Cuyo (Argentina)

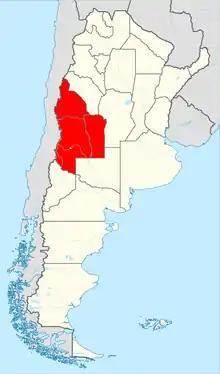
Las Leñas ski resort

Cuyo is the wine-producing, mountainous region of central-west Argentina. Historically it comprised the provinces of San Juan, San Luis and Mendoza. The modern New Cuyo includes both Cuyo proper and the province of La Rioja. New Cuyo is a political and economic macroregion, but culturally La Rioja is part of the North-West rather than of Cuyo.